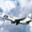
Label: airplane